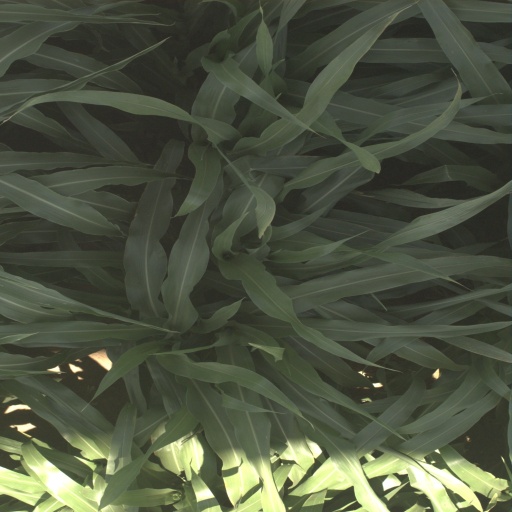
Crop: sorghum